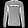
Label: Pullover